Mark McGuire

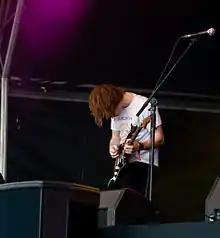
Mark McGuire with Emeralds at the 2011 Primavera Sound Festival

Mark McGuire (born December 31, 1986) is an American musician. A former member of Emeralds, McGuire is a multi-instrumentalist who has been producing solo material since 2007. He has released three solo albums and produces mostly instrumental music that combines electronica and acoustic guitars with psychedelic influences. He has toured internationally as a solo artist supporting among others Julianna Barwick and Jenny Hval while playing headlining shows in Europe, North America, Japan and Australia.